History of São Paulo FC

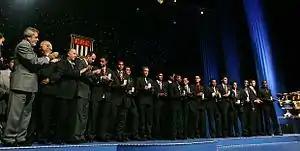
Tribute received from the São Paulo Football Federation and President Lula for the third world championship.

The 1960s were marked by the dominance of Santos led by Pelé, which won nearly every competition it entered. Compounding the issue was the unresolved situation regarding the completion of São Paulo's stadium.